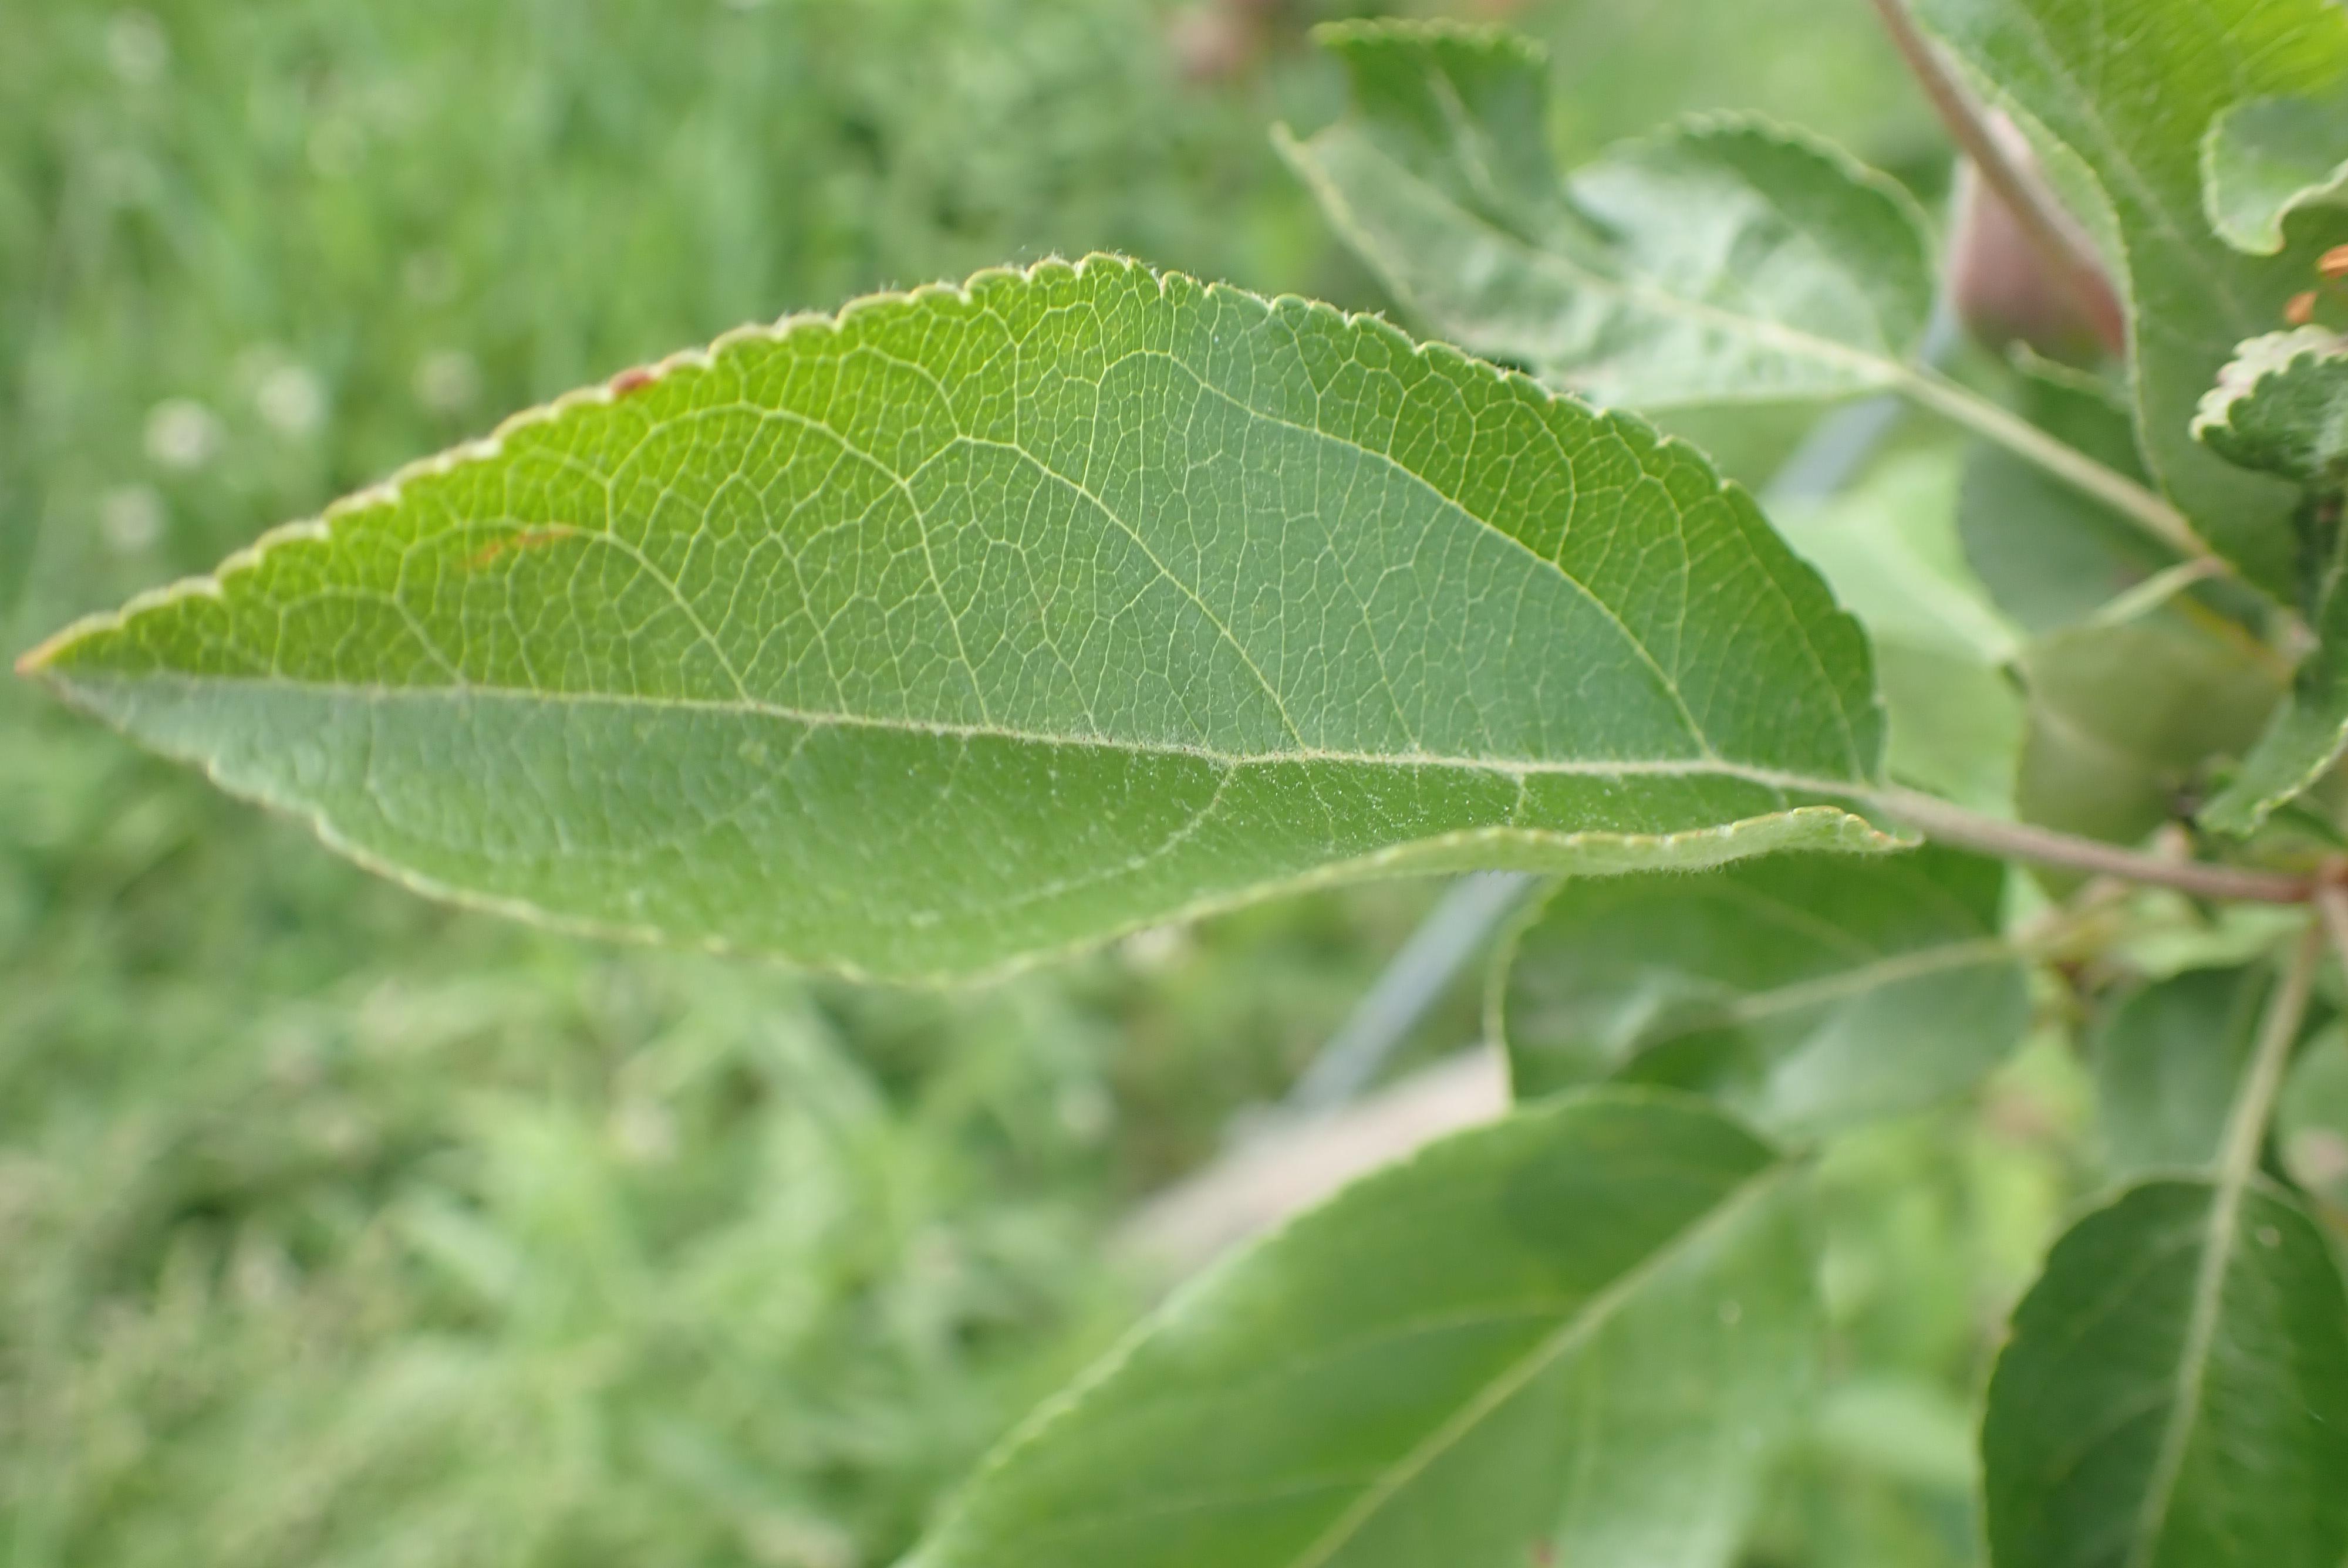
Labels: healthy